Kazaklambia

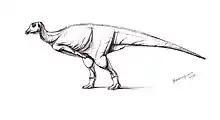
Life restoration of "Kazaklambia"

The status of "Procheneosaurus" as a distinct genus was rejected by American palaeontologist Peter Dodson in 1975 in a study that found the North American species of the genus were actually juveniles of "Corythosaurus" and "Lambeosaurus", leading to uncertainty regarding the status of "P. convincens". ""Procheneosaurus" convincens" was retained by Polish palaeontologists Teresa Maryańska and Halszka Osmólska as a distinct but uncertain species in need of a new genus in 1979 and 1981, as neither "Corythosaurus" nor "Lambeosaurus" could be shown to have been present in Asia as the adult form of ""P." convincens". This opinion was not followed by American palaeontologists David B. Weishampel and John R. Horner in 1990 and 2004, who considered "Procheneosaurus convincens" as a junior synonym of "Jaxartosaurus", but was supported by British palaeontologist David B. Norman and American palaeontologist Hans-Dieter Sues in 2000. In 1995 Soviet palaeontologist Lev Nesov wrote, incorrectly, that Maryańska and Osmólska had created the new combination "Corythosaurus convincens" for the taxon. Norman and Sues found that ""P." convincens" was questionably valid but could be separated from "Jaxartosaurus" by the anatomy of it skull, and that its age and completeness merited redescription and revision